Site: brandenburg
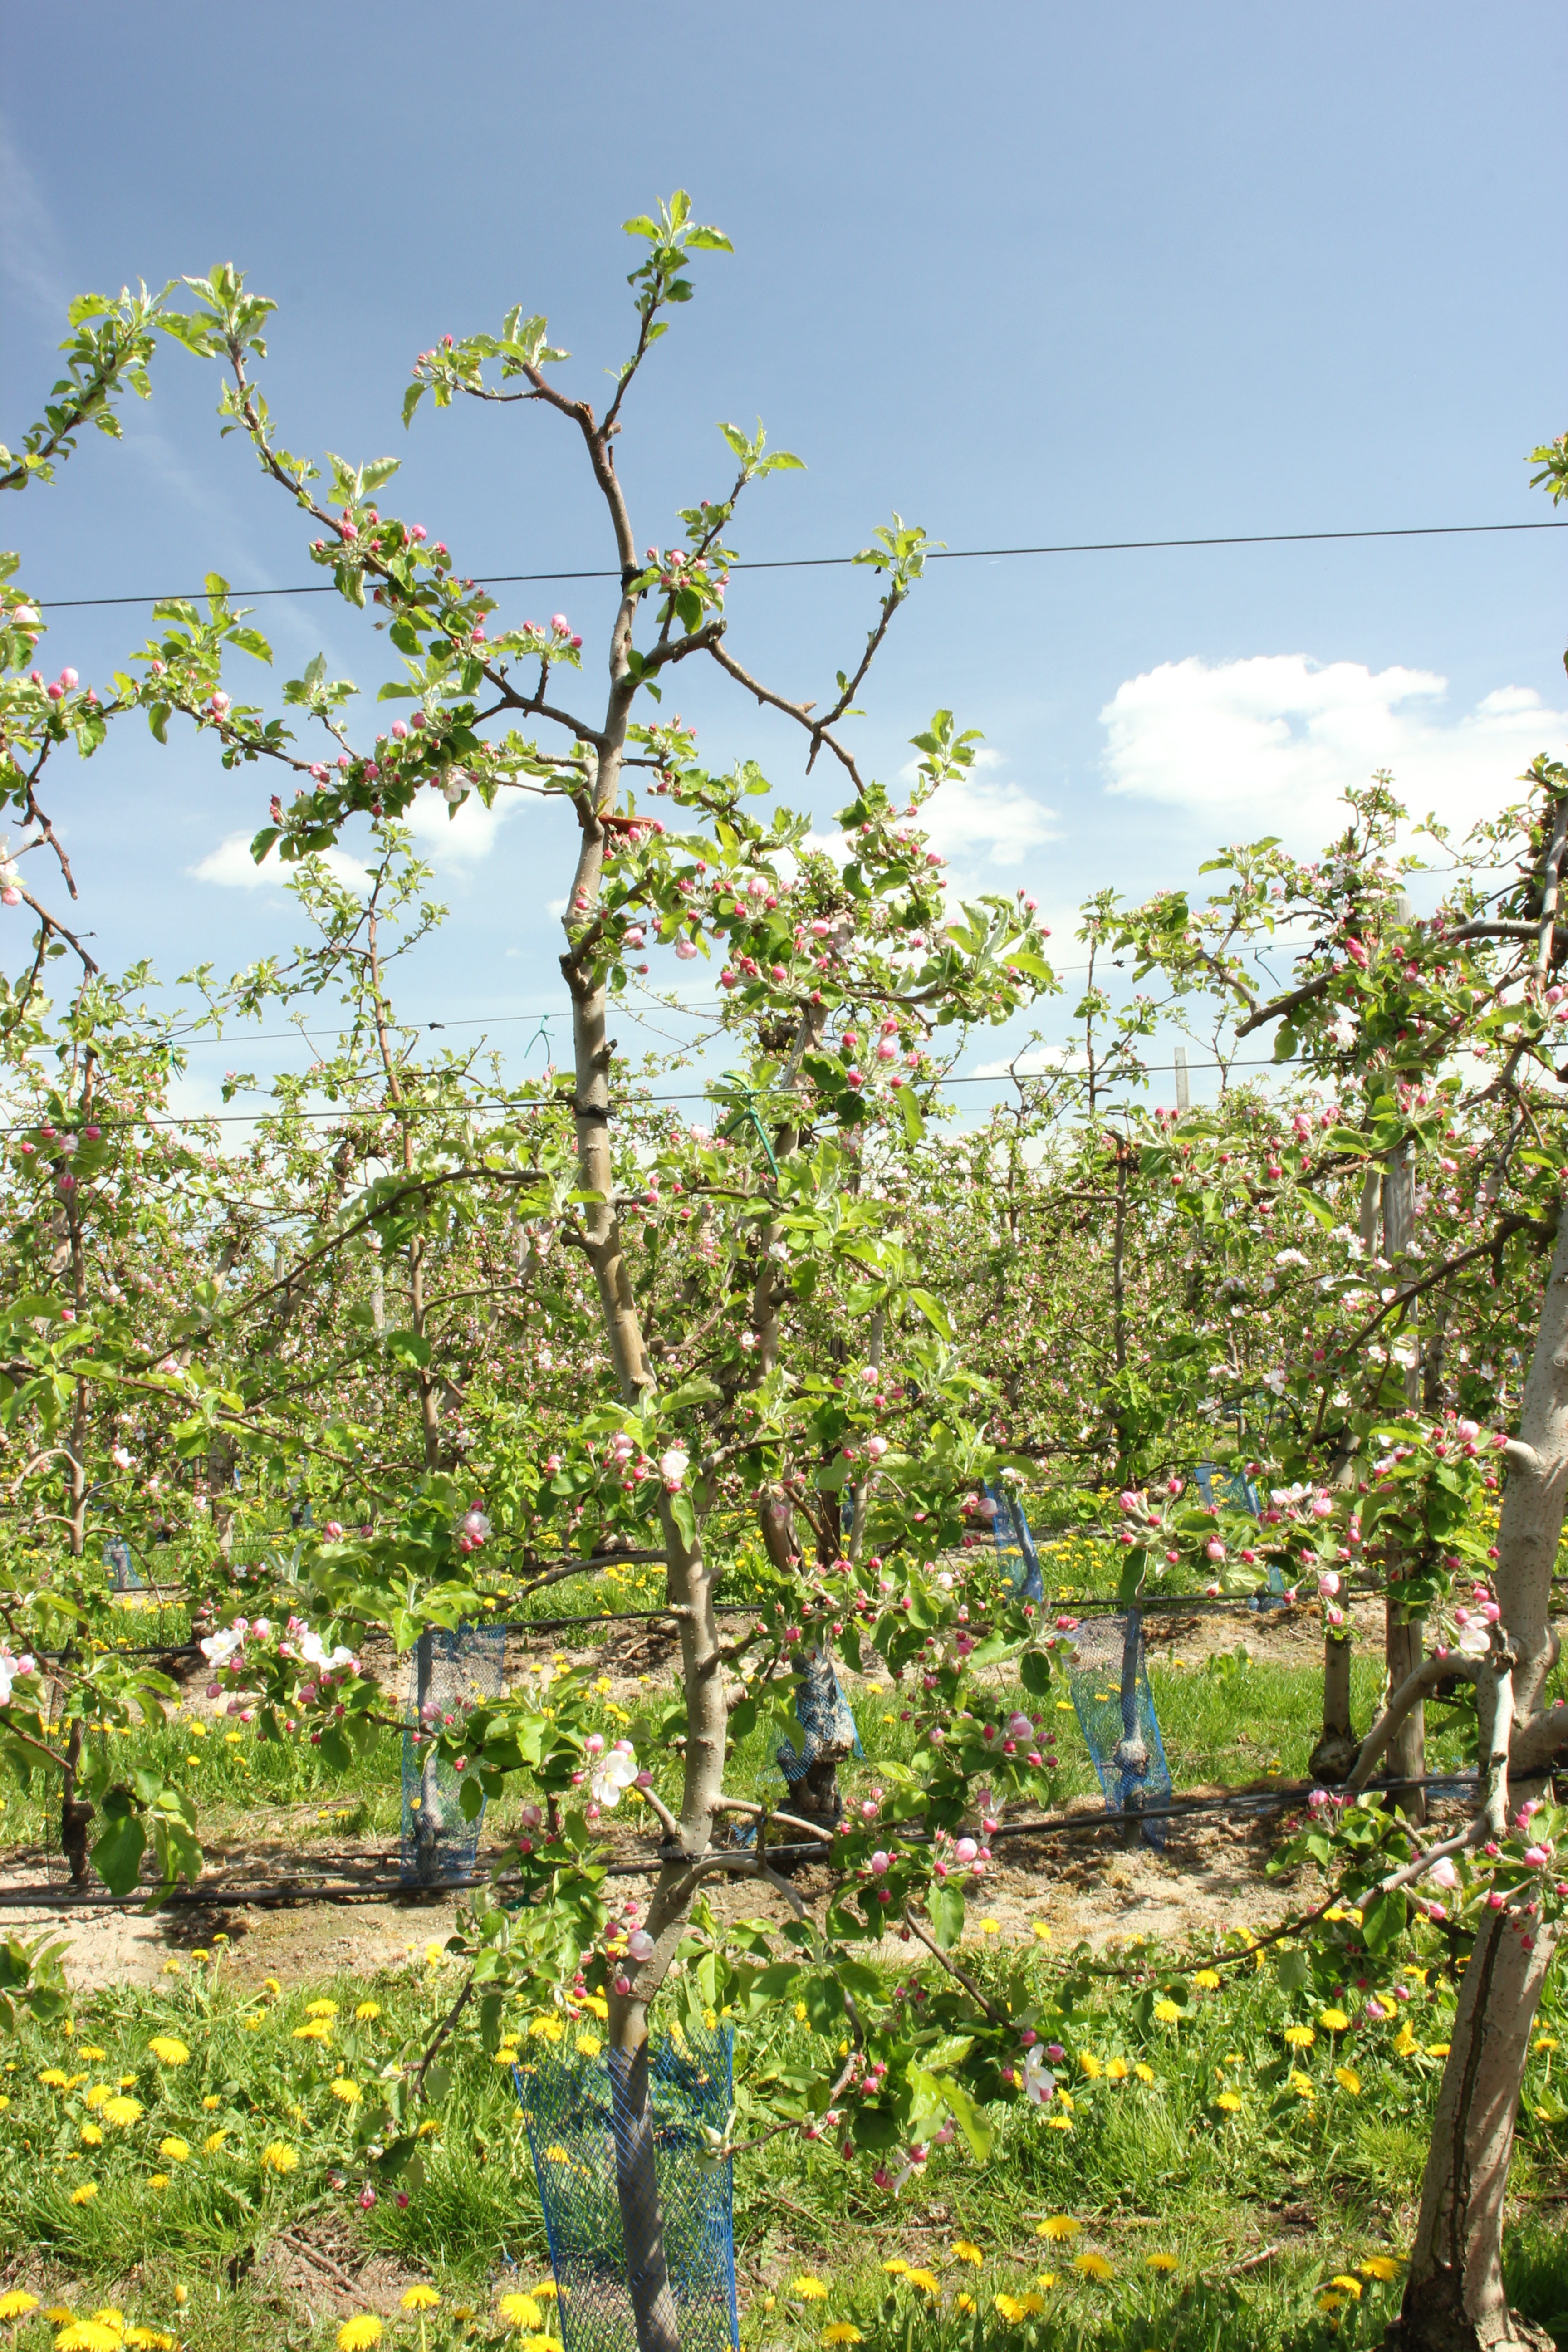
Growth stage (BBCH 57): Inflorescence emergence